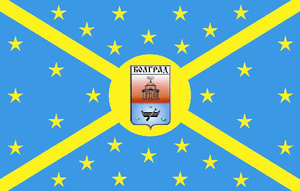
Bolhrad ou Bolgrad est une ville de l'oblast d'Odessa, en Ukraine, et le centre administratif du raion de Bolhrad. Sa population s'élevait à 15 066 habitants en 2018.